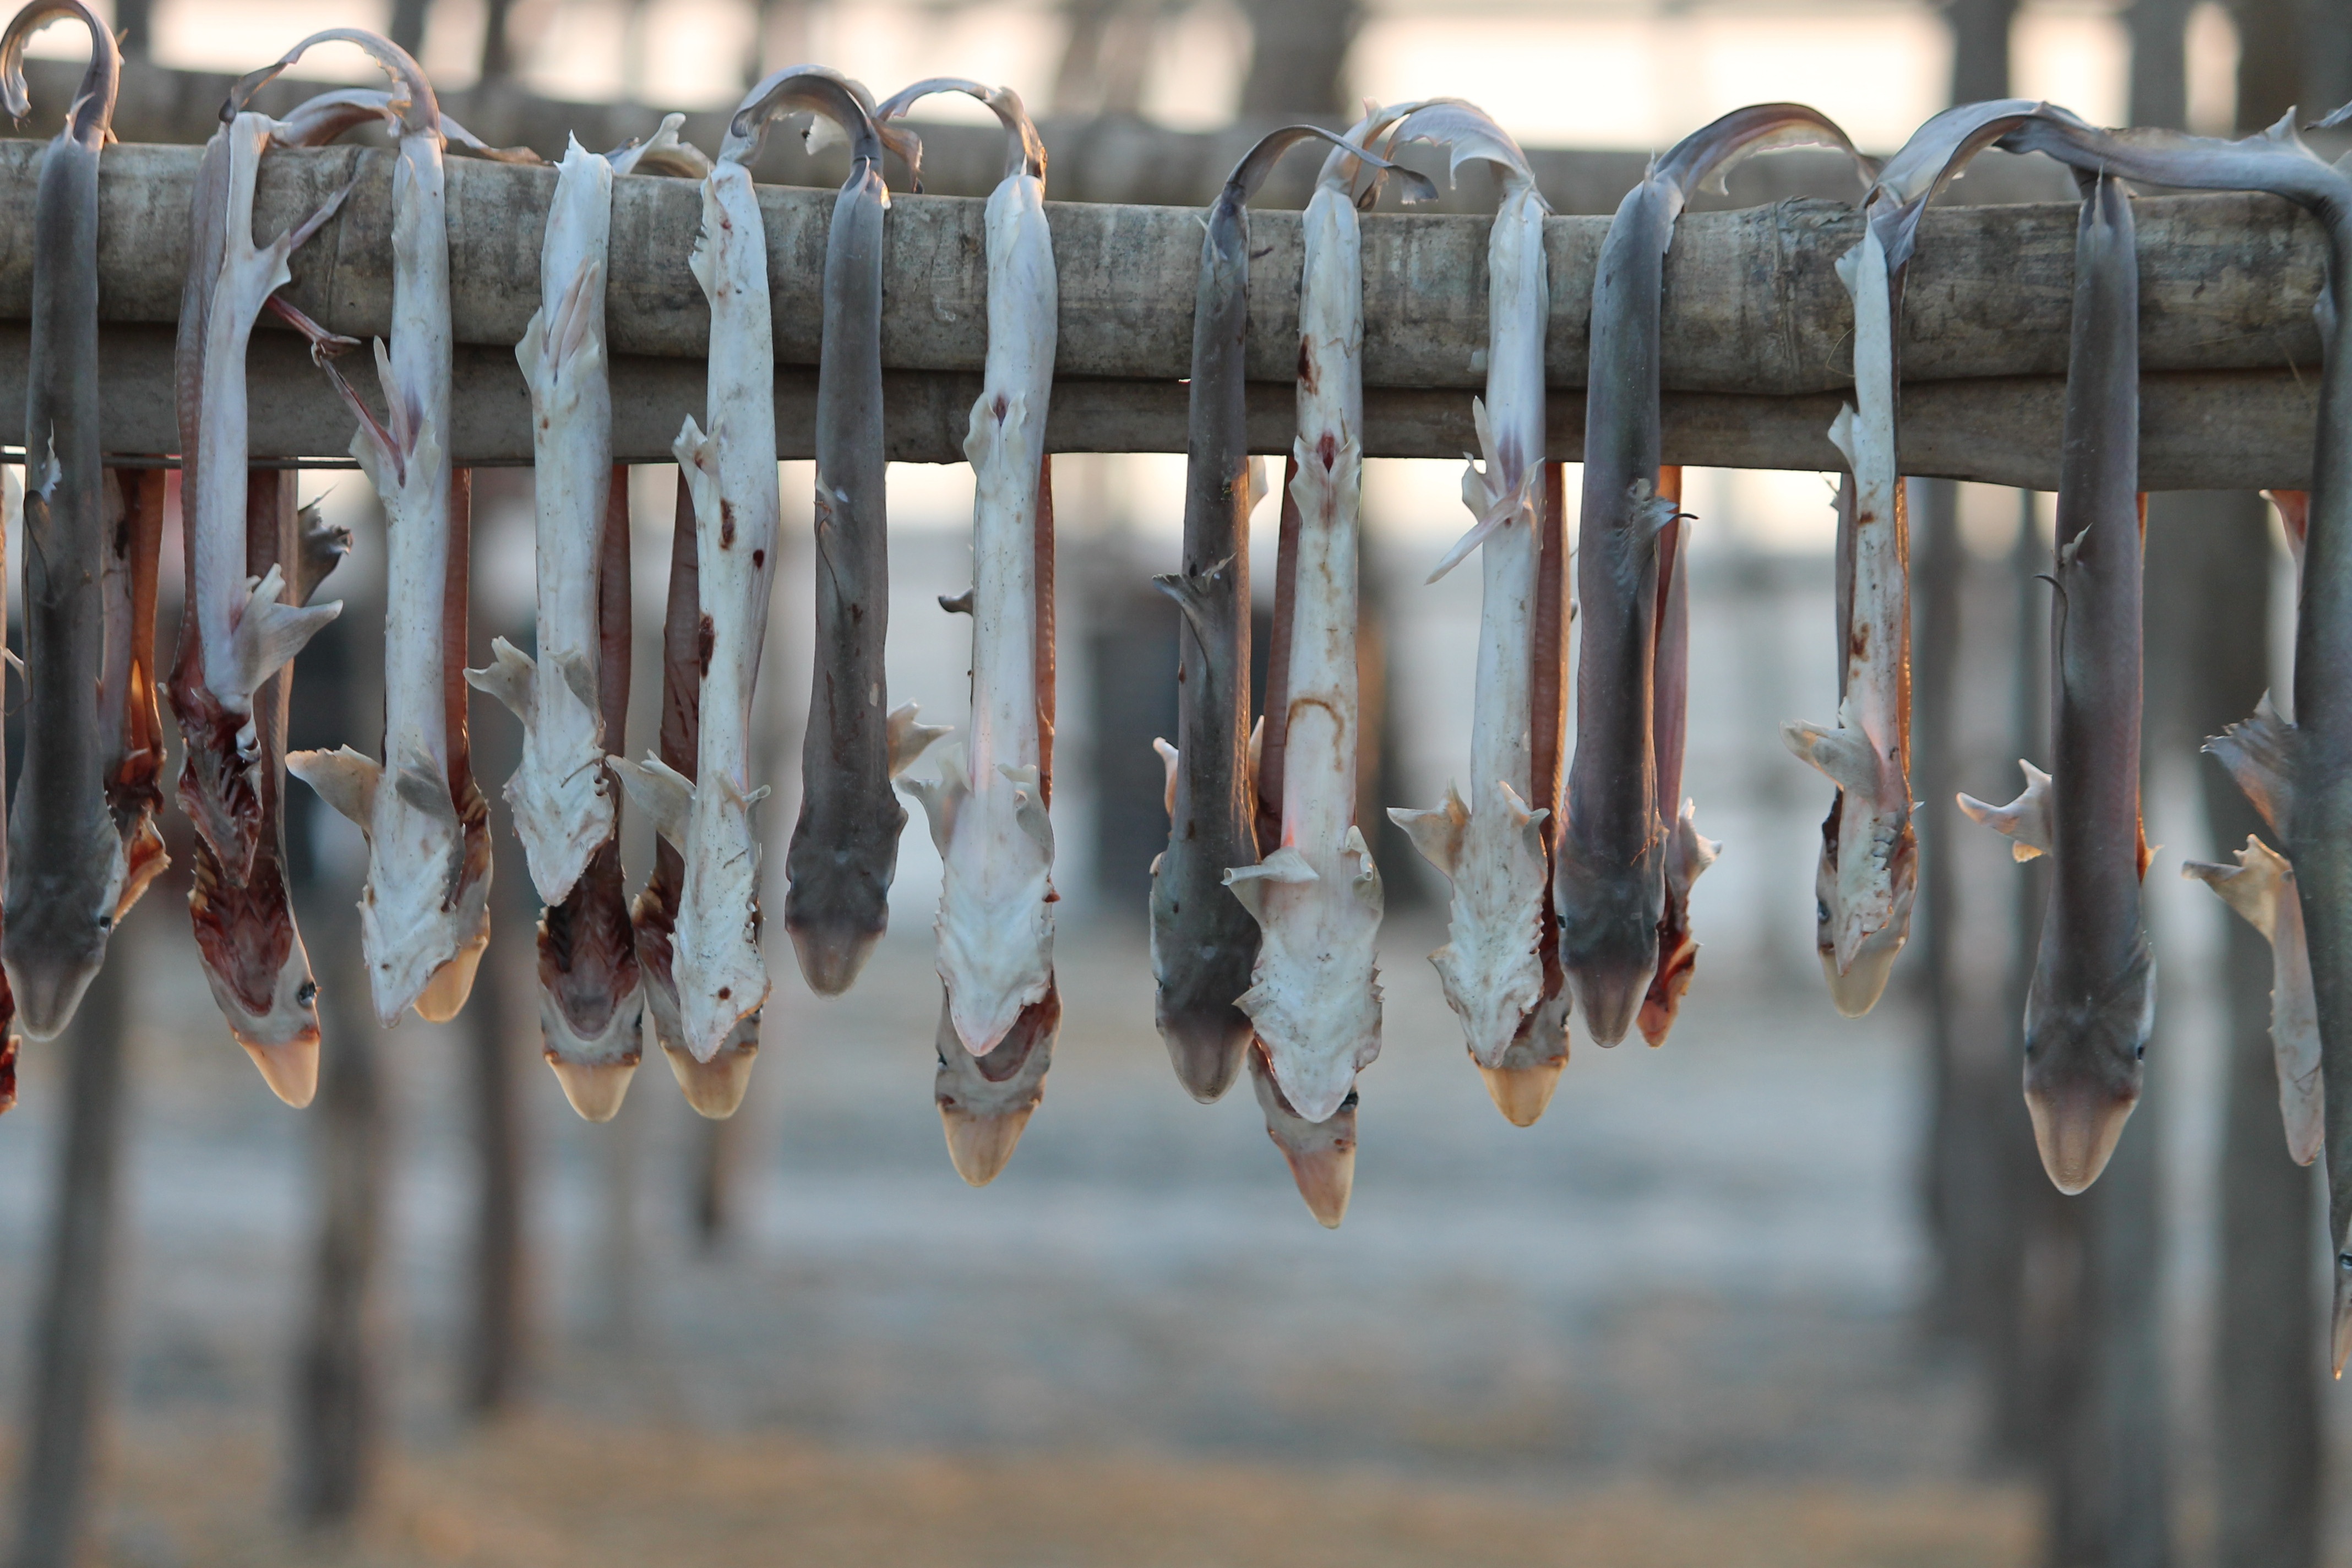
wood, food, seafood, iron, dry fish